List of 2012 Indian Premier League personnel changes

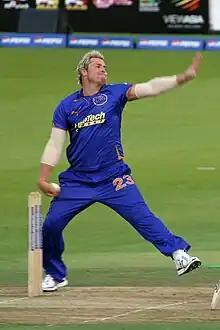
Shane Warne retired at age 41.

The first transfer window was between 15 December and 20 January 2012 and included the following transfers.